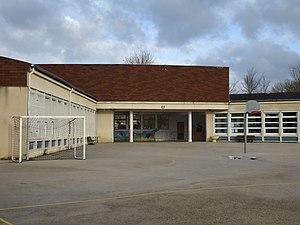
Ecole primaire de Foucherans (39)
Foucherans est une commune française située dans le département du Jura en région Bourgogne-Franche-Comté.